Worshipful Company of Innholders

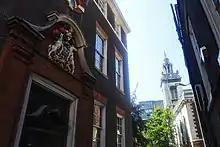
Innholders' Hall in College Street, near Cannon Street station, with St Michael Paternoster Royal in the background

The Worshipful Company of Innholders is one of the 111 livery companies of the City of London.